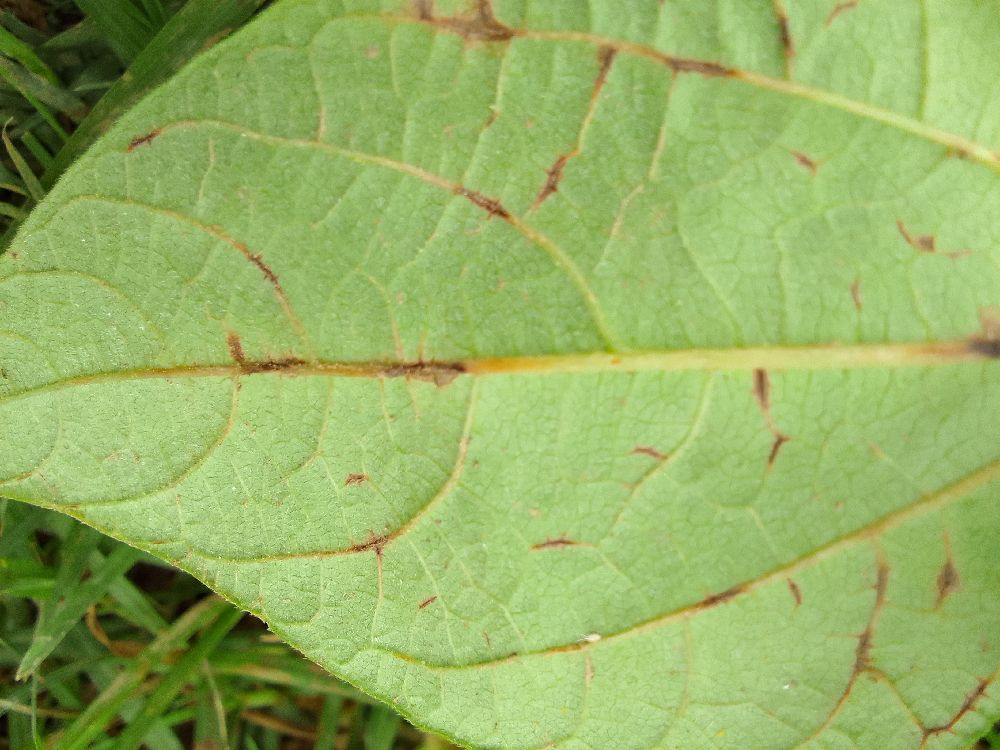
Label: anthracnose